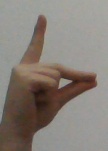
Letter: ta